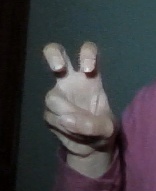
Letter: toot